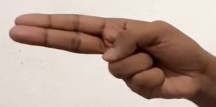
ASL sign: H